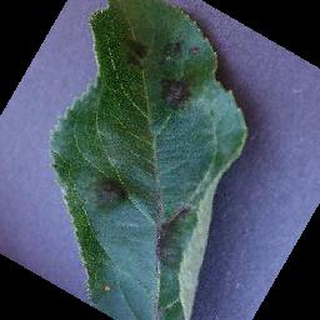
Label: apple_apple_scab